The First Christmas: The Story of the First Christmas Snow

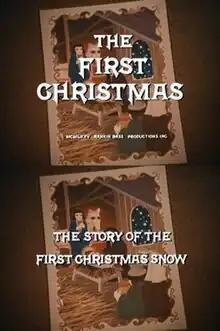
Official on-screen logos

The First Christmas: The Story of the First Christmas Snow is a 1975 Christmas stop motion animated television special produced by Rankin/Bass Productions which originally premiered on NBC on December 19, 1975. It is narrated by Angela Lansbury and co-stars Cyril Ritchard.